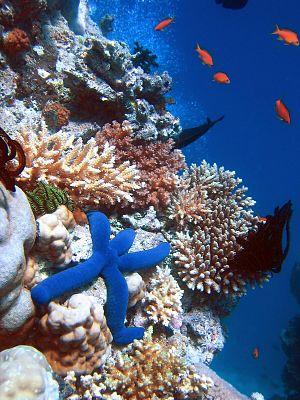
La mégadiversité biologique ou mégabiodiversité correspond à une région du globe qui concentre un nombre élevé d'espèces végétales et animales, le plus souvent endémiques.
La Grande Barrière de corail est le plus grand récif corallien du monde comptant plus de 2 900 récifs et 900 îles s'étirant de Bundaberg à la pointe du Cap York soit plus de 2 600 kilomètres sur une superficie de 344 400 km². Le récif se situe en Mer de Corail au large du Queensland, en Australie.
Linckia est un genre d'étoiles de mer de la famille des Ophidiasteridae.
Un récif artificiel est une structure immergée volontairement, à des fins d'étude scientifique, de protection physique d'un lieu, de production halieutique ou de loisir. La plupart des récifs artificiels concernent des milieux marins, mais quelques expérimentations ont porté sur des eaux douces ou saumâtres estuariennes. Dans la plupart des cas, les récifs artificiels sont colonisés en quelques mois, en attirant de nombreuses espèces de poissons et crustacés.
Les récifs de la Grande Barrière, appelés aussi Grande Barrière de Corail, constituent le plus grand récif corallien du monde. L'ensemble, qui s'étire sur plus de 2 300 kilomètres depuis Bundaberg jusqu'à la pointe de la péninsule du cap York, couvre une superficie de 344 400 km².
L'environnement en Australie est l'environnement du pays Australie, pays d'Océanie. L'Australie est le sixième plus grand pays au monde par la superficie. Le territoire rassemble des espaces désertiques et des écosystèmes très riches en biodiversité, comme la Grande barrière de corail classée au patrimoine mondial, les forêts tempérées de Tasmanie et le Sud-Ouest de l'Australie méditerranéen, Point chaud de biodiversité. Les ressources en charbon sont importantes. Elles fournissent la majorité de l’électricité du pays, qui est par ailleurs le premier exportateur mondial de charbon. Le pays a ainsi un bilan carbone par habitant élevé.
Ove Hoegh-Guldberg est un biologiste et climatologue spécialisé dans les récifs coralliens, en particulier le blanchiment de ces derniers, en raison du réchauffement de la planète et du changement climatique. Il a publié plus de 500 articles de journaux et a été cité plus de 50 000 fois.